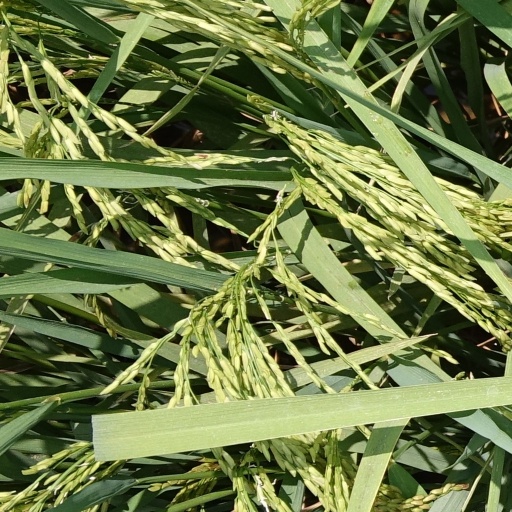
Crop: rice